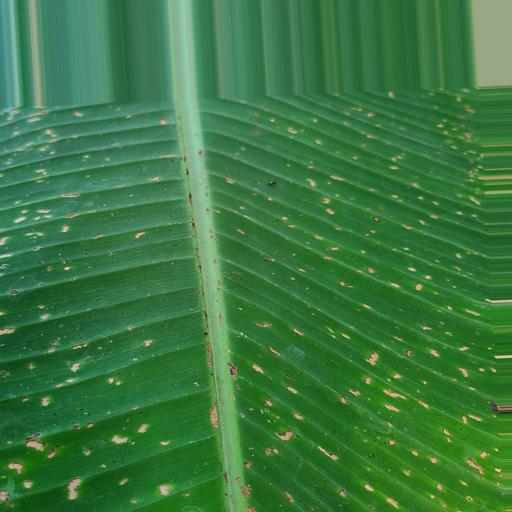
Label: insect_pest